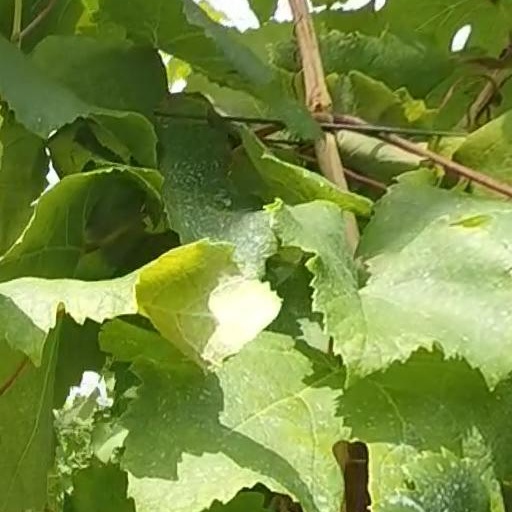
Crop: grape